Messerschmitt Bf 109

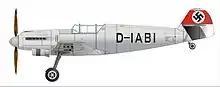
A drawing of the V1 prototype

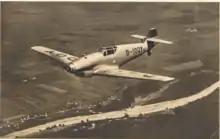
Prototype V3

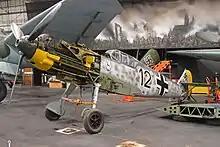
A Bf 109E at the Royal Air Force Museum London with its wings temporarily removed, 2016

Design work on Messerschmitt Project Number P.1034 began in March 1934, just three weeks after the development contract was awarded. The basic mock-up was completed by May, and a more detailed design mock-up was ready by January 1935. The RLM designated the design as type "Bf 109", the next available from a block of numbers assigned to BFW.